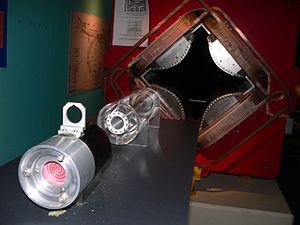
l'Exposition ""Microcosme"" du CERN